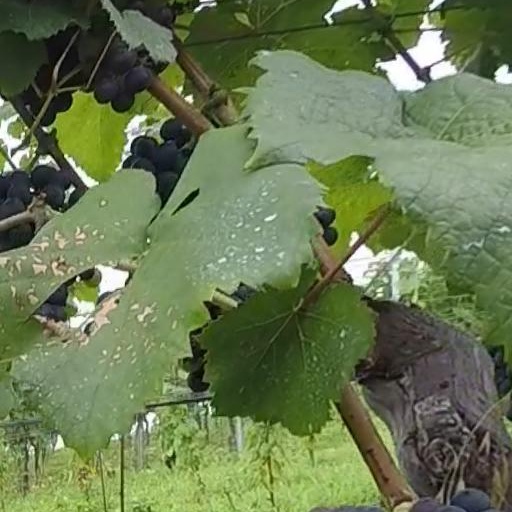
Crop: grape